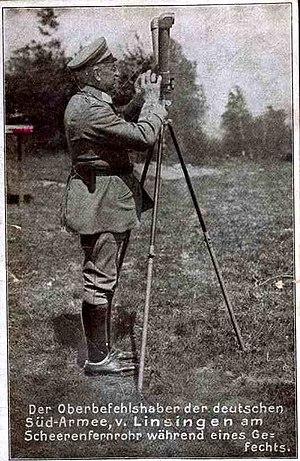
Alexander von Linsingen est un général allemand, né le 10 février 1850 et décédé le 5 juin 1935. Il participe à la Première Guerre mondiale, au début du conflit il est à la tête du IIᵉ corps d'armée sur le front de l'Ouest et combat aux batailles de Mons et de la Marne. En janvier 1915, il est envoyé sur le front de l'Est où il passera le reste du conflit. Il combat les Russes pendant la bataille des Carpates et lors de l'offensive Broussilov. Il devient en 1918 gouverneur de Berlin.